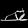
Label: Sandal